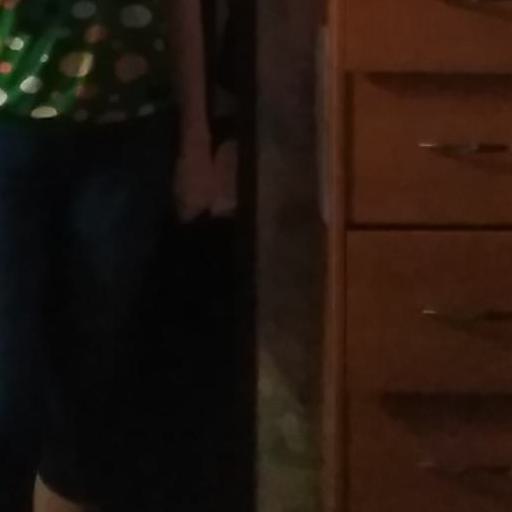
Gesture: no_gesture